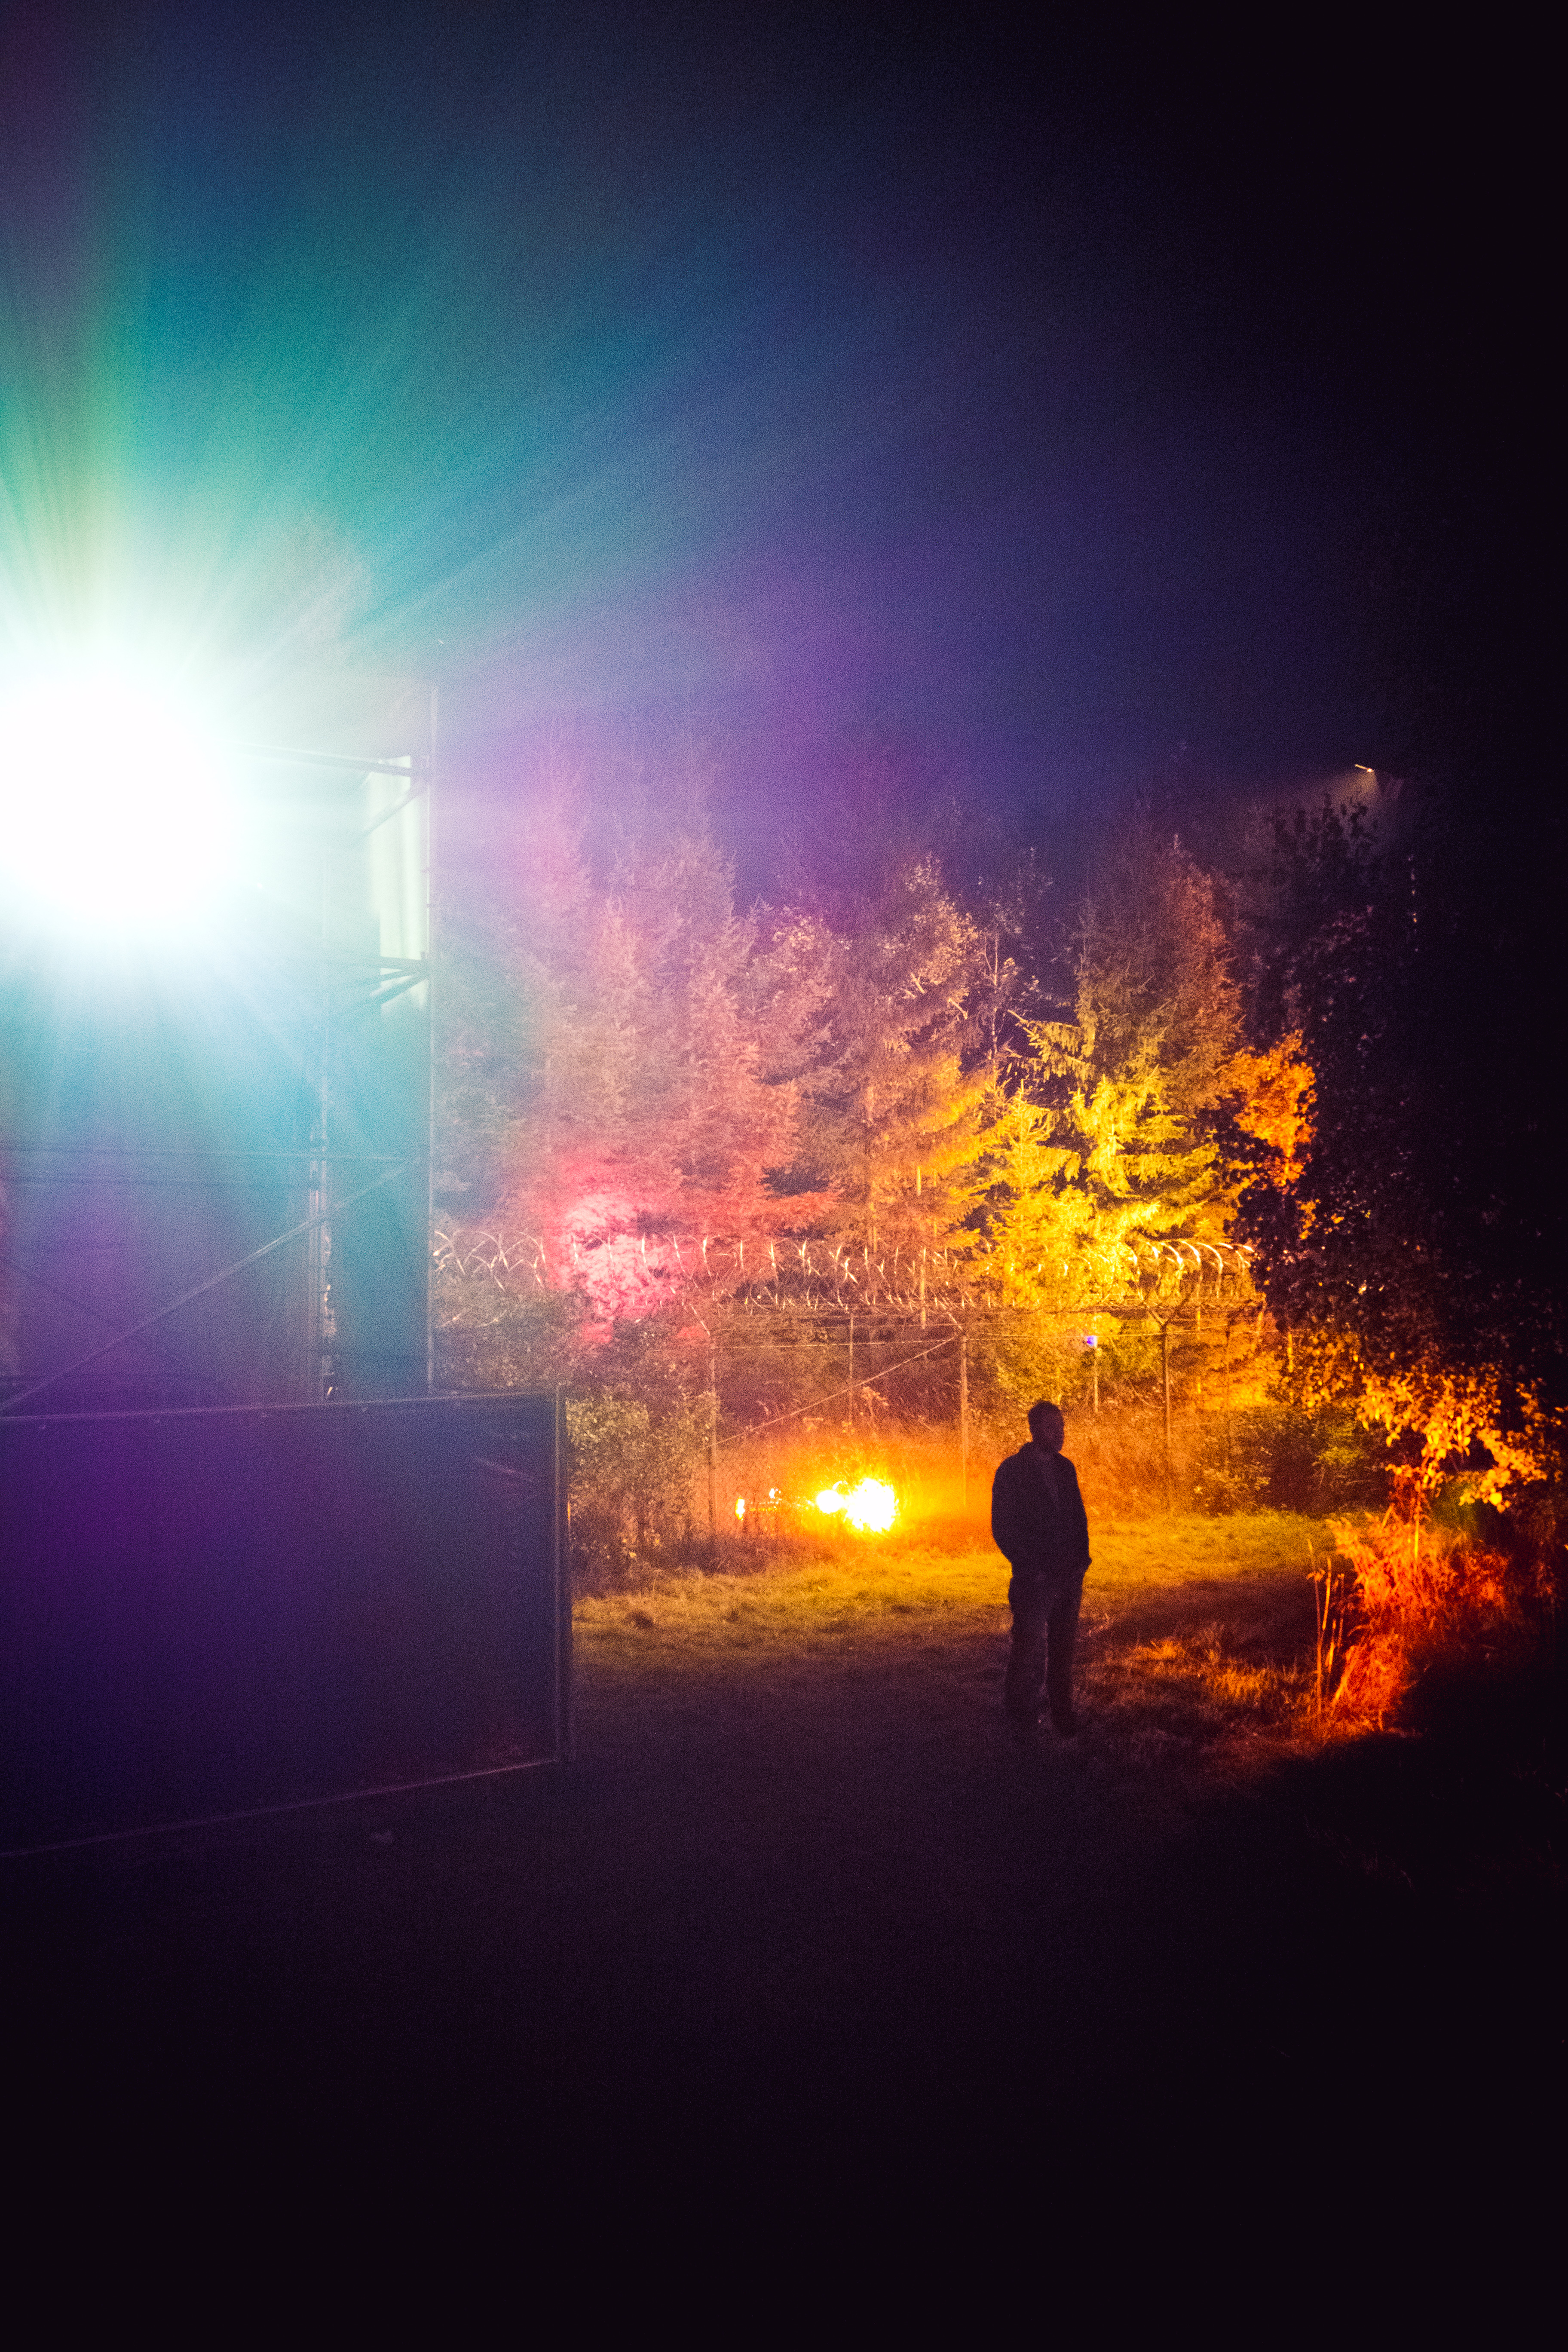
screen, nature, silhouette, light, sun, sunrise, sunset, street, night, sunlight, morning, dawn, atmosphere, dusk, evening, color, candid, one, sonystreetphotographer, astronomical object, atmospheric phenomenon, atmosphere of earth